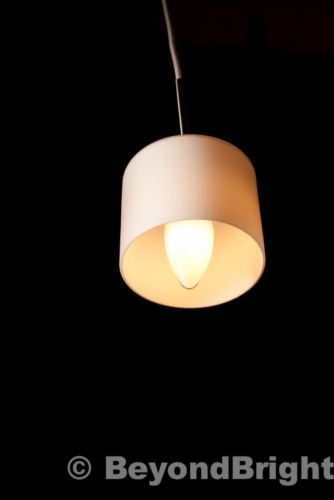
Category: lamp